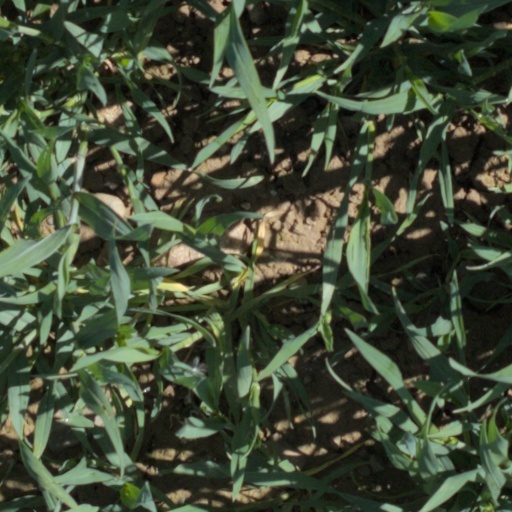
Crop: wheat